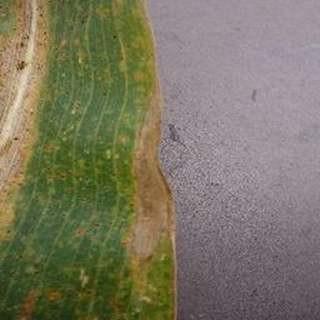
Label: corn_northern_leaf_blight